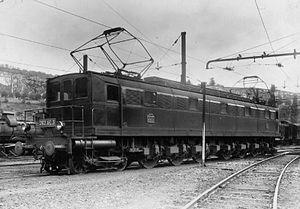
Les 2CC2 3400 sont une série de quatre locomotives électriques à courant continu commandées initialement par la compagnie du chemin de fer Paris-Lyon-Méditerranée. Ces locomotives puissantes, parmi les plus anciennes machines électriques du PLM où elles étaient numérotées 262 AE 1 à 4, ont servi sur la ligne de Maurienne. Elles ont été radiées du service dans les années 1970.